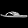
Label: Sandal